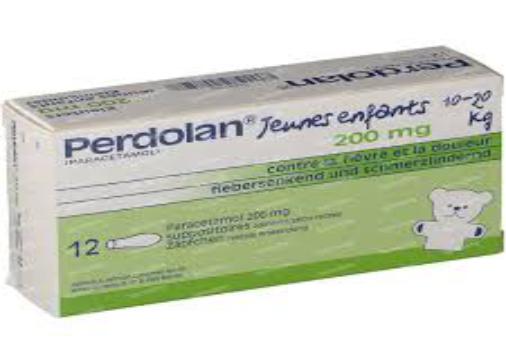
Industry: Medical